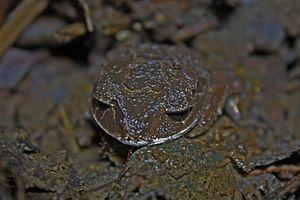
Leptobrachium gunungense est une espèce d'amphibiens de la famille des Megophryidae.